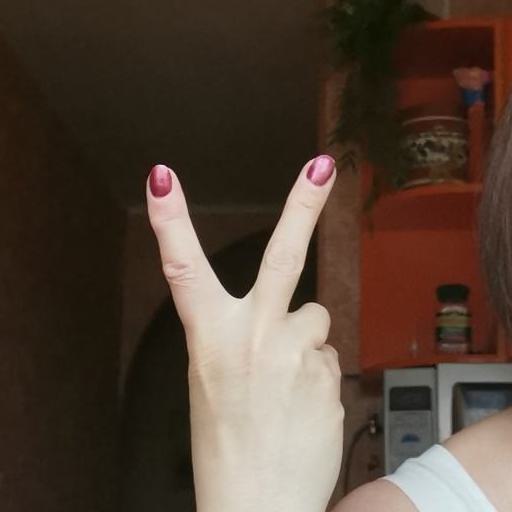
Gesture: peace_inverted